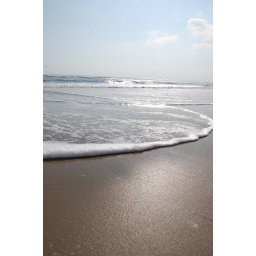
A week spent at our rented beach house in Sandbridge.